Share (finance)

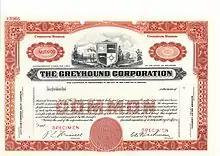
A share certificate from 1936 entitling the holder to shares in Greyhound Lines

In financial markets, a share (sometimes referred to as stock or equity) is a unit of equity ownership in the capital stock of a corporation. It can refer to units of mutual funds, limited partnerships, and real estate investment trusts. Share capital refers to all of the shares of an enterprise. The owner of shares in a company is a shareholder (or stockholder) of the corporation. A share expresses the ownership relationship between the company and the shareholder. The denominated value of a share is its face value, and the total of the face value of issued shares represent the capital of a company, which may not reflect the market value of those shares.